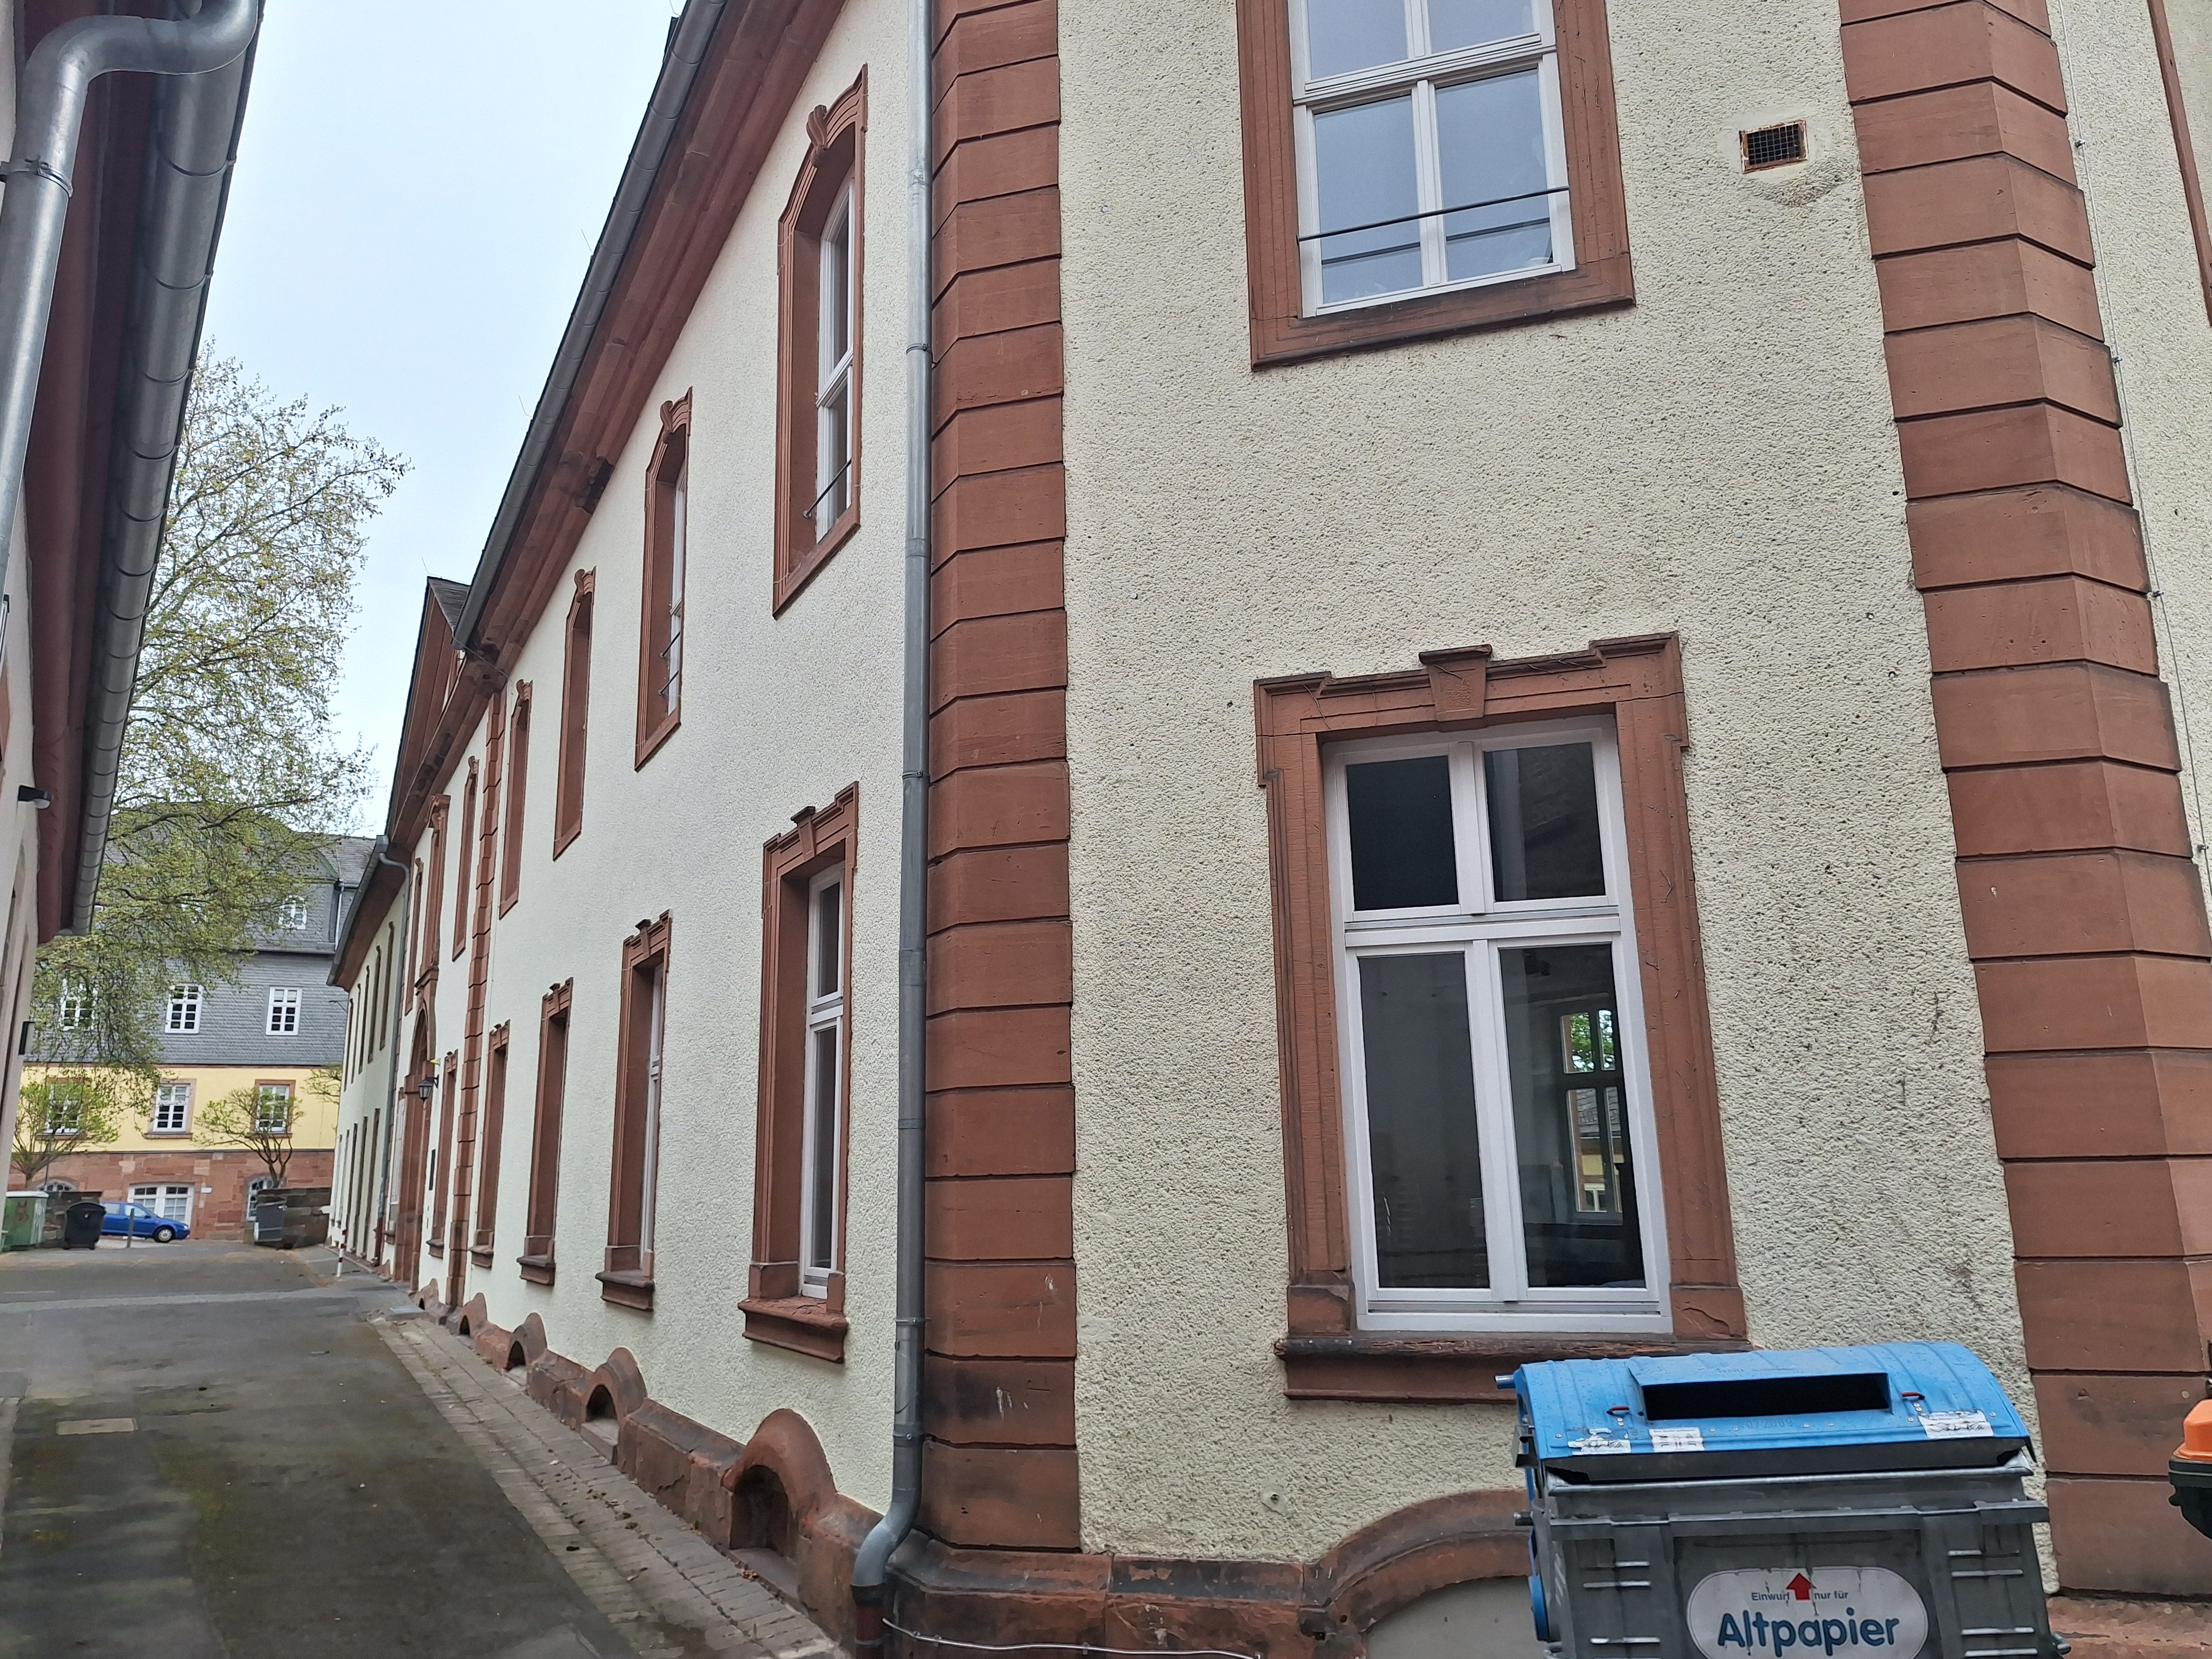
Building: Barfüßstraße 1